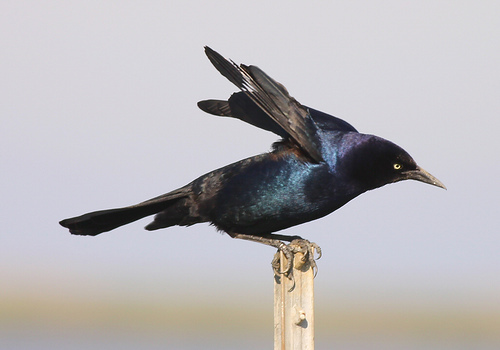
a sleek black bird with a sharp beak and small eyes.
a medium sized bird with black wings, and a bill that curves downwards
this is a small, shiny black bird. the bill is long and thin. the nape has a hue of purple. the wings are jet black.
this bird is black with an iridescent sheen to its feathers which reflects blue and purple hues.
this is a black bird with a white eye and a sharp pointy bill.
this small black bird has a medium sized bill and a blue belly.
this bird is shiny green and black in color, with a sharp black beak.
this iridescent black and blue bird has a medium length, sharply pointed black bill and black tarsus and feet.
this bird is mostly black and has a sharp beak
this bird is mostly black in color but has tan feet and a tan beck.
Species: Boat Tailed Grackle